Longueuil

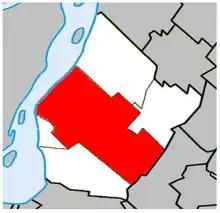
Location of the city of Longueuil within the Urban Agglomeration of Longueuil.

Longueuil occupies 115.59 square kilometres (44.6 sq mi) of land. The city is bordered by the cities of Saint-Lambert to the west, Brossard to the southwest, Boucherville to the northeast, Saint-Bruno-de-Montarville to the east, and the Saint Lawrence River and Montreal to the northwest. The city of Longueuil is located approximately 7 kilometres (5 mi) east of Montreal on the south shore of the Saint Lawrence River.